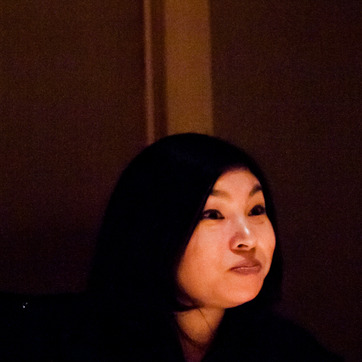
Material: hair